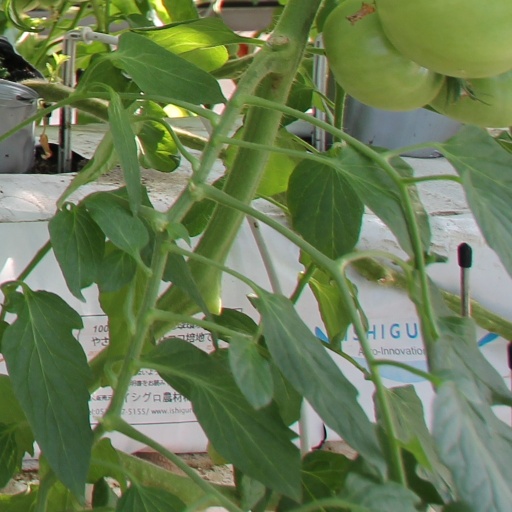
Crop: tomato